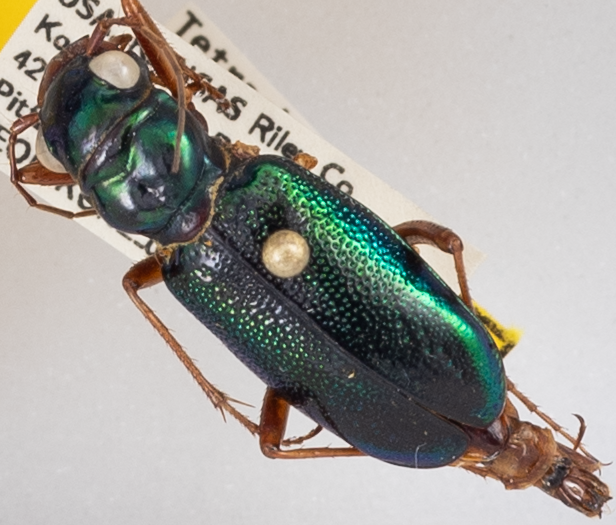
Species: Tetracha virginica
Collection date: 2021-08-02
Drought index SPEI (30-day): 1.184
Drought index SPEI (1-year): -0.304
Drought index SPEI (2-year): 0.382